Vardi (film)

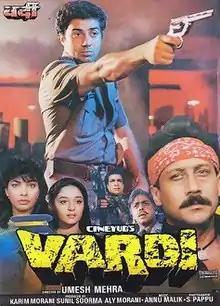
Promotional Poster

Vardi (trans: Uniform) is a 1989 Indian Hindi-language action crime film directed by Umesh Mehra. It stars Sunny Deol, Jackie Shroff, Kimi Katkar, Madhuri Dixit in pivotal roles.